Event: Nepal Earthquake
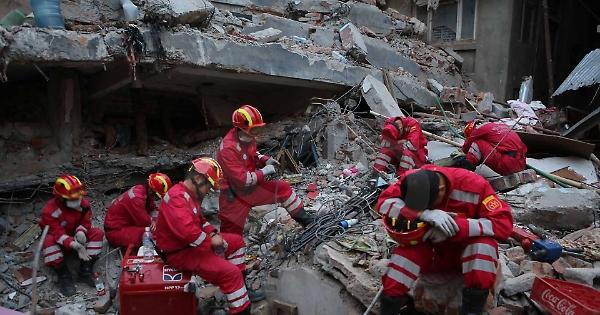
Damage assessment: damage